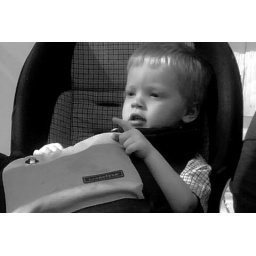
Ben is ready for his playdate with Luke. He's sitting in his car seat with his to-go bag on his lap.